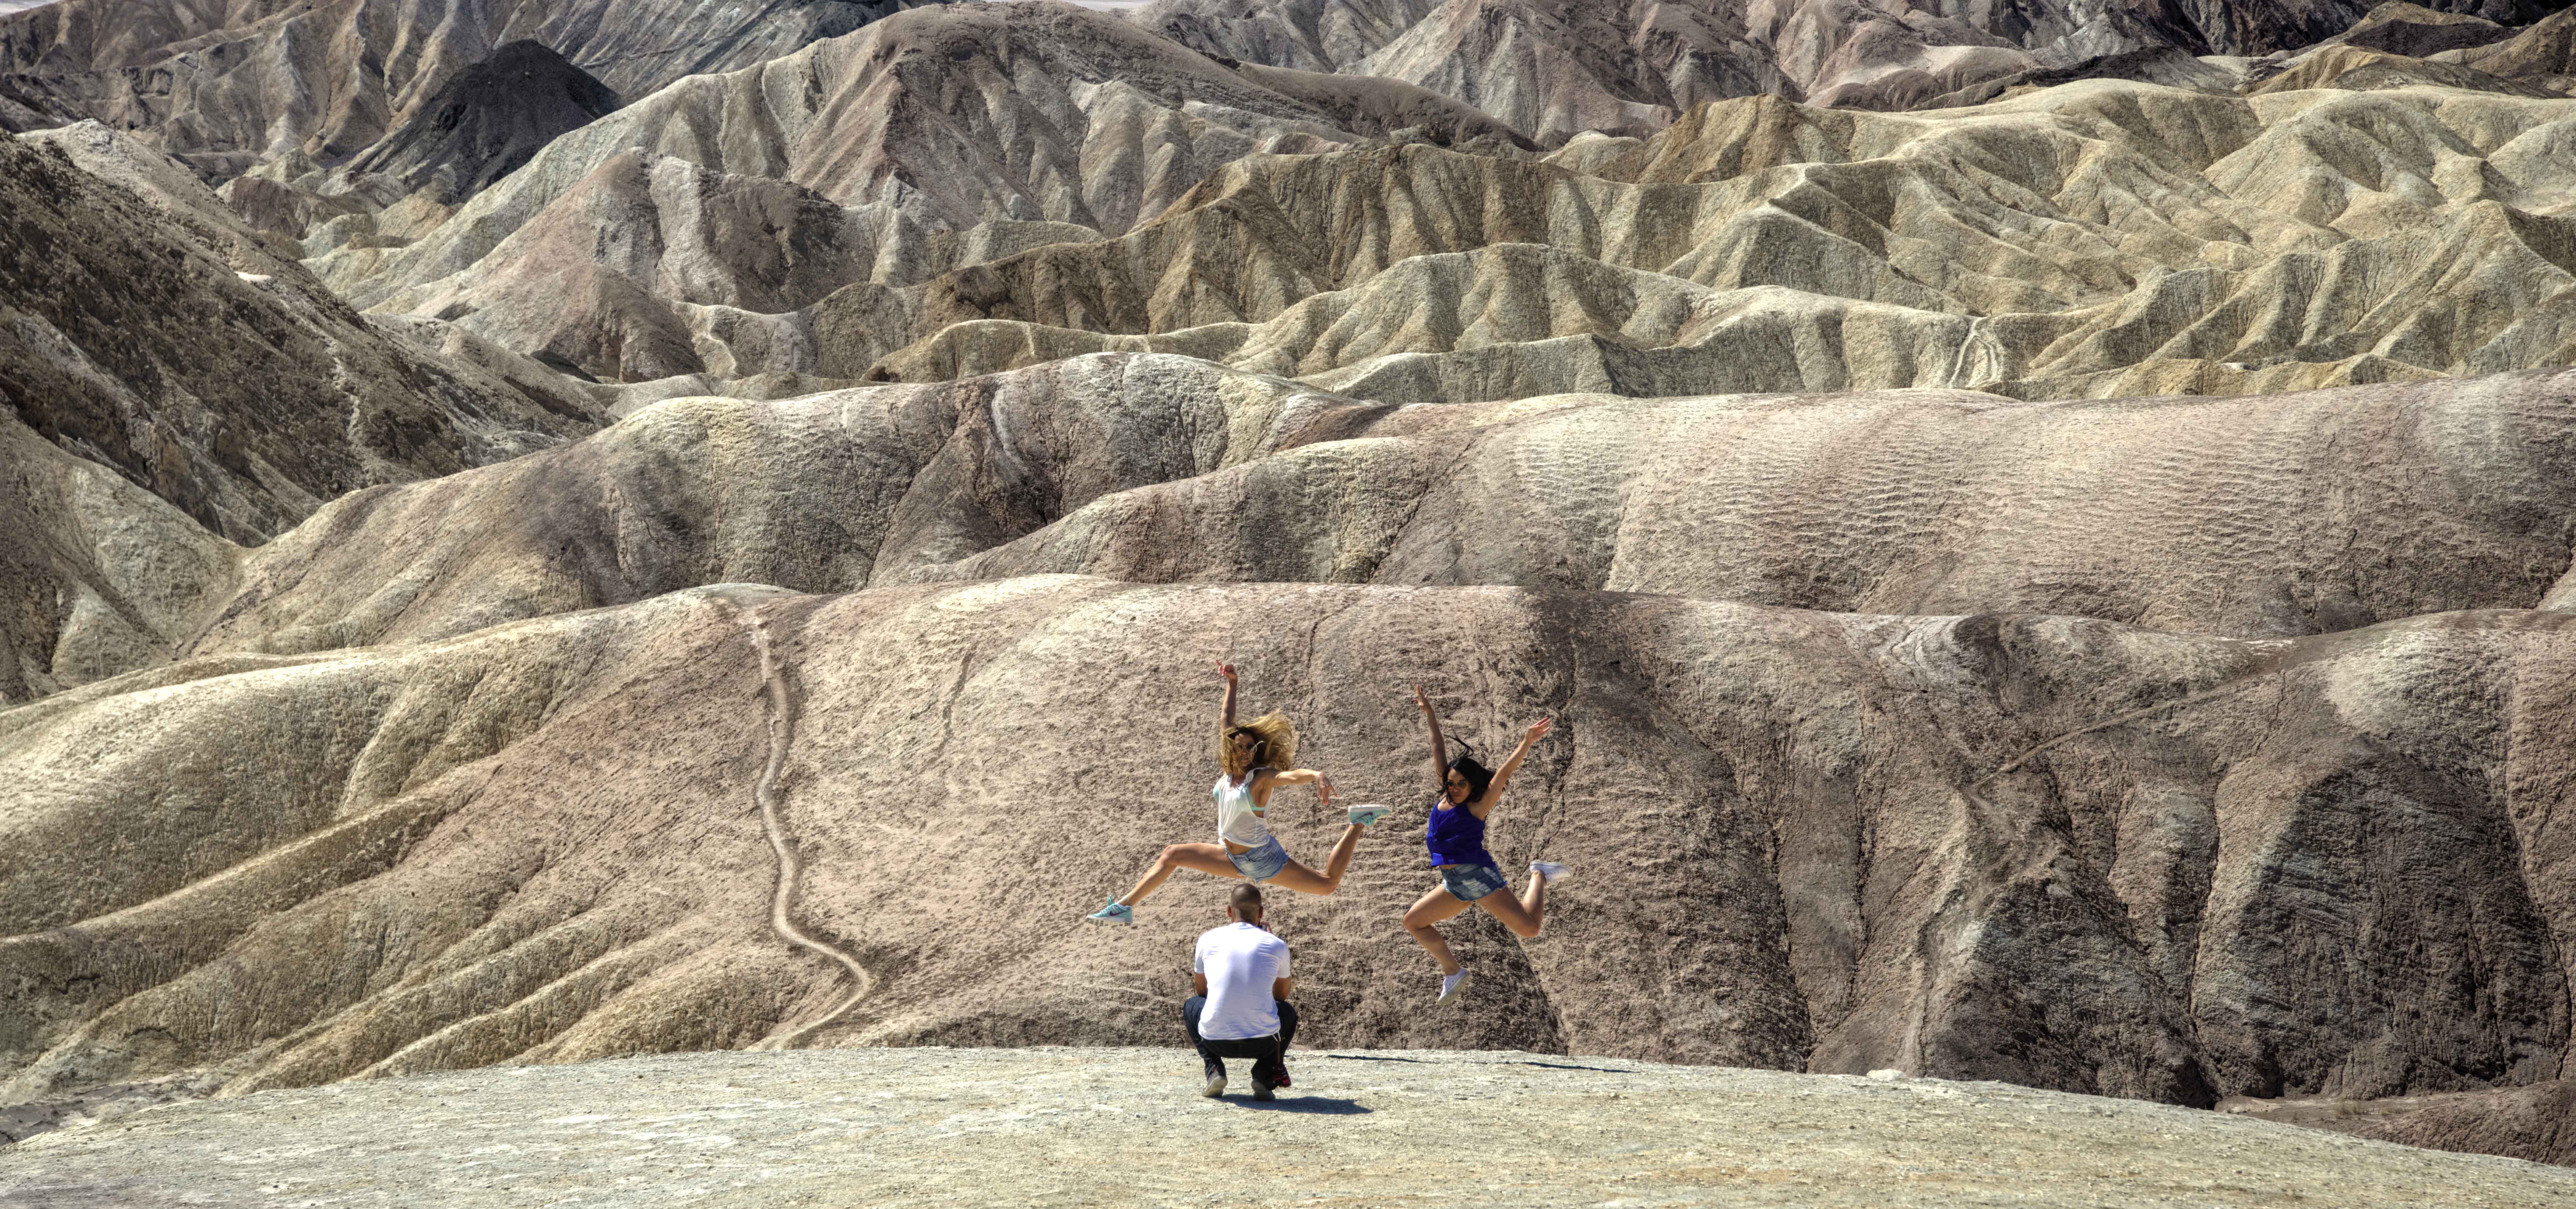
rock, wilderness, mountain, adventure, valley, terrain, geology, badlands, wow, deathvalley, zabriskiepoint, wadi